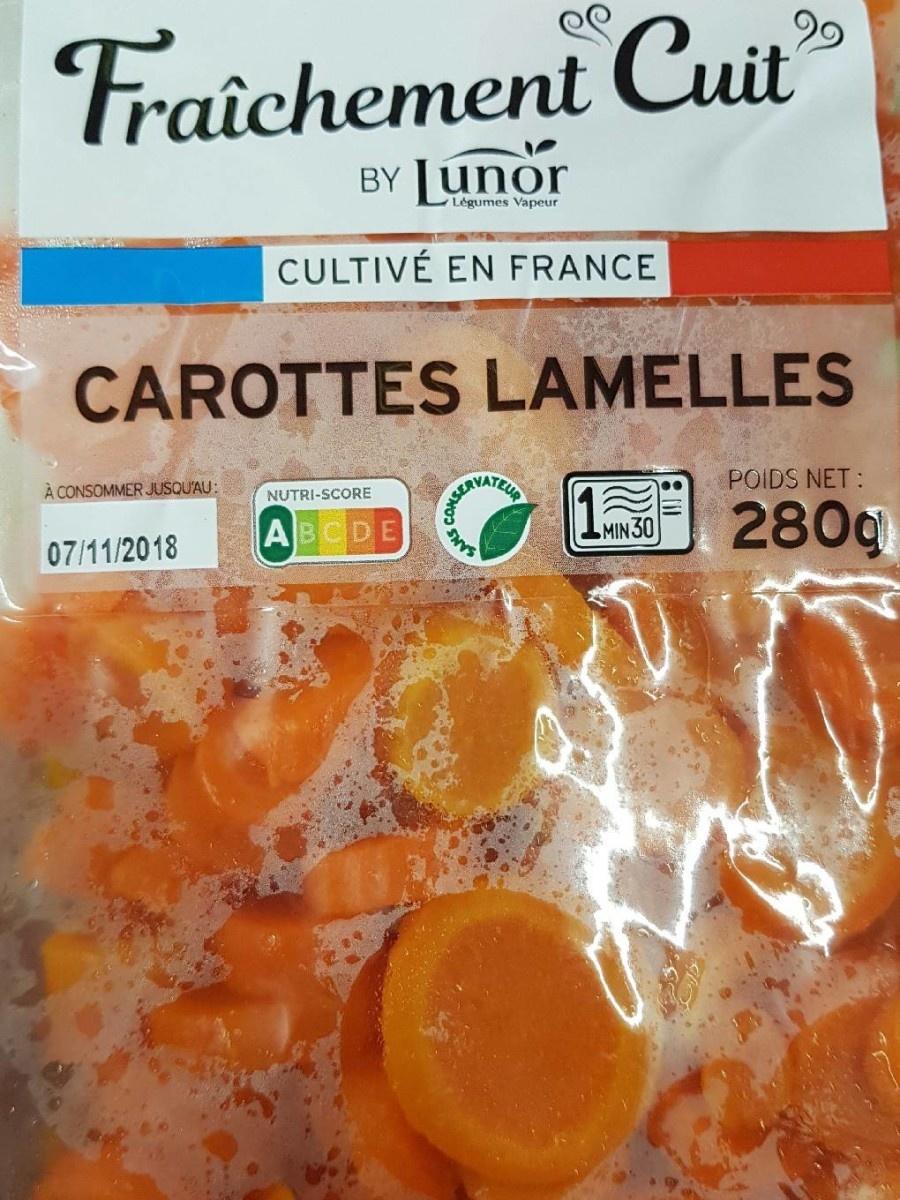
Nutri-Score label: nutriscore-a